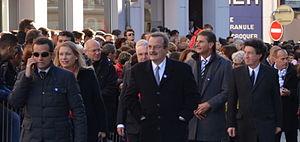
Cérémonie du 70e anniversaire du défilé du 11 novembre 1943 à Oyonnax. Groupe d'élus.
Sylvie Goy-Chavent, née Sylvie Chavent le 23 mai 1963 à Dunkerque, est une femme politique française. Elle est sénatrice de l'Ain depuis 2008.